Marland Yarde

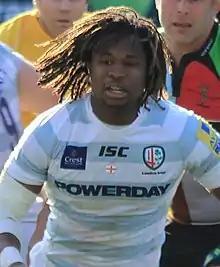
Yarde playing for London Irish in 2014

Marland Yarde (born 20 April 1992) is an English rugby union wing who currently plays for Bayonne. He has previously played for London Irish, Harlequins and Sale Sharks. At international level Yarde won 13 caps for England between 2013 and 2017.